States of Germany

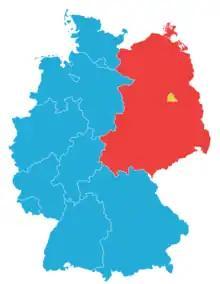
West Germany (blue) and East Germany (red) and West Berlin (yellow)

During the Allied occupation of Germany after World War II, internal borders were redrawn by the Allied military governments. New states were established in all four zones of occupation: Bremen, Hesse, Württemberg-Baden, and Bavaria in the American zone; Hamburg, Schleswig-Holstein, Lower Saxony, and North Rhine-Westphalia in the British zone; Rhineland-Palatinate, Baden, Württemberg-Hohenzollern and the Saarland which later received a special status in the French zone; Mecklenburg(-Vorpommern), Brandenburg, Saxony, Saxony-Anhalt, and Thuringia in the Soviet zone. No single state comprised more than 30% of either population or territory; this was intended to prevent any one state from being as dominant within Germany as Prussia had been in the past. Initially, only seven of the pre-War states remained: Baden (in part), Bavaria (reduced in size), Bremen, Hamburg, Hesse (enlarged), Saxony, and Thuringia. The states with hyphenated names, such as Rhineland-Palatinate, North Rhine-Westphalia, and Saxony-Anhalt, owed their existence to the occupation powers and were created out of mergers of former Prussian provinces and smaller states.